Bombardment of Papeete

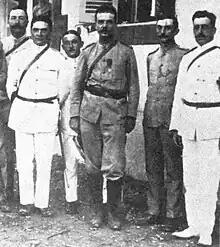
Captain Maxime Destremau (center) and his staff in Papeete in 1914.

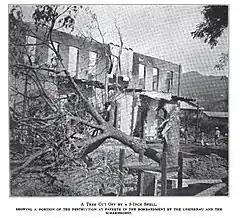
Some of the damage done to the town of Papeete after it was bombarded by the Germans.

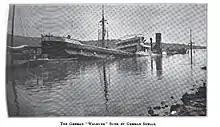
Picture of a battle damaged freighter half-sunk in shallow water

At 07:00 on 22 September 1914, the French sighted two unidentified cruisers approaching the harbor of Papeete. The alarm was raised, the harbor's signal beacons destroyed, and three warning shots were fired by the French batteries to signal the approaching cruisers that they must identify themselves. The cruisers replied with a shot of their own and raised the German colors, signaling the town to surrender. The French refused the German demands, and Spee's vessels began to shell the shore batteries and town from a distance of . The land batteries and the gunboat in the harbor returned fire but scored no hits on the armored cruisers. Having difficulty in discovering the exact position of the French batteries, the German cruisers soon turned their attention to the French shipping in the harbor.